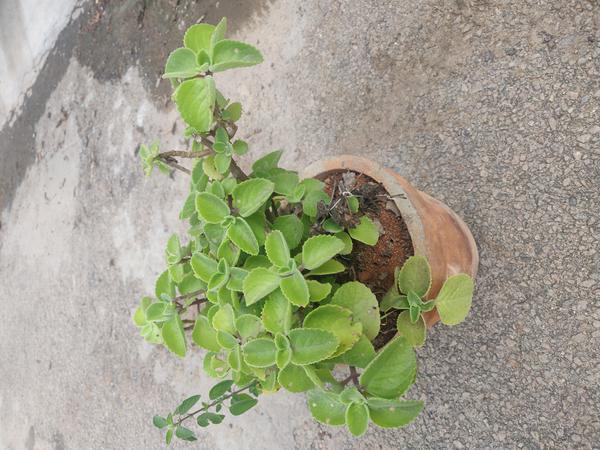
Plant: Doddapatre